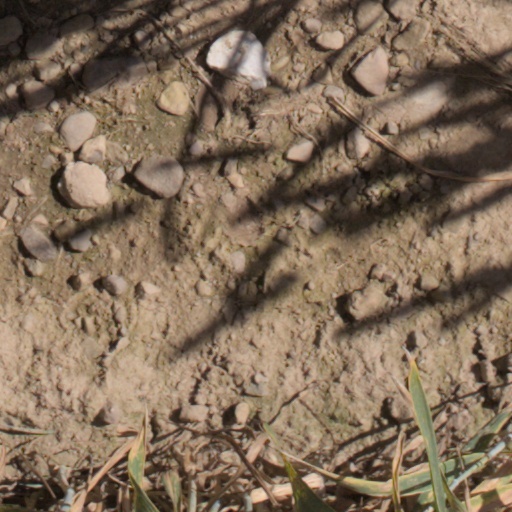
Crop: wheat